Olympic–Hawke collision

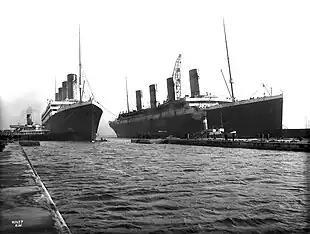
"Olympic" (left) being manoeuvred into dry dock in Belfast for repairs on the morning of 2 March 1912 after throwing a propeller blade. "Titanic" (right) is moored at the fitting-out wharf. This was the last time the two sisters ships were photographed together.

The collision took place as "Olympic" and "Hawke" were running parallel to each other through the Solent. As "Olympic" turned to starboard, the wide radius of her turn took the commander of "Hawke", William Frederick Blunt, by surprise, and he was unable to take sufficient avoiding action. "Hawke"s bow, which had been designed to sink ships by ramming them, collided with "Olympic"s starboard side near the stern, tearing two large holes in "Olympic"s hull, above and below the waterline, resulting in the flooding of two of her watertight compartments and a twisted propeller shaft. "Olympic" settled slightly by the stern, but in spite of the damage was able to return to Southampton under her own power; no one was killed or seriously injured. HMS "Hawke" suffered severe damage to her bow and nearly capsized.